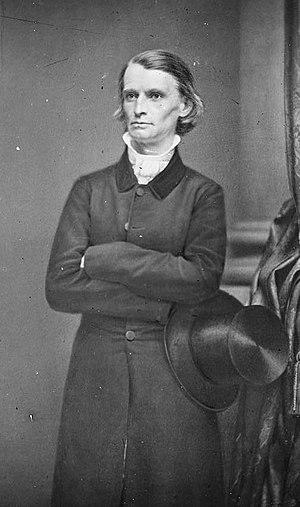
Le gouverneur du Commonwealth de Virginie est le détenteur du pouvoir exécutif dans l'État américain de Virgine et le commandant en chef des forces militaires de l’État. Il est élu pour un mandat de quatre ans non renouvelable. Le gouverneur a le devoir d'appliquer les lois de l’État, et le pouvoir d'approuver ou de mettre son veto aux projets de loi adoptés par l'Assemblée générale de Virginie, de convoquer l'assemblée législative, et d'accorder des grâces.